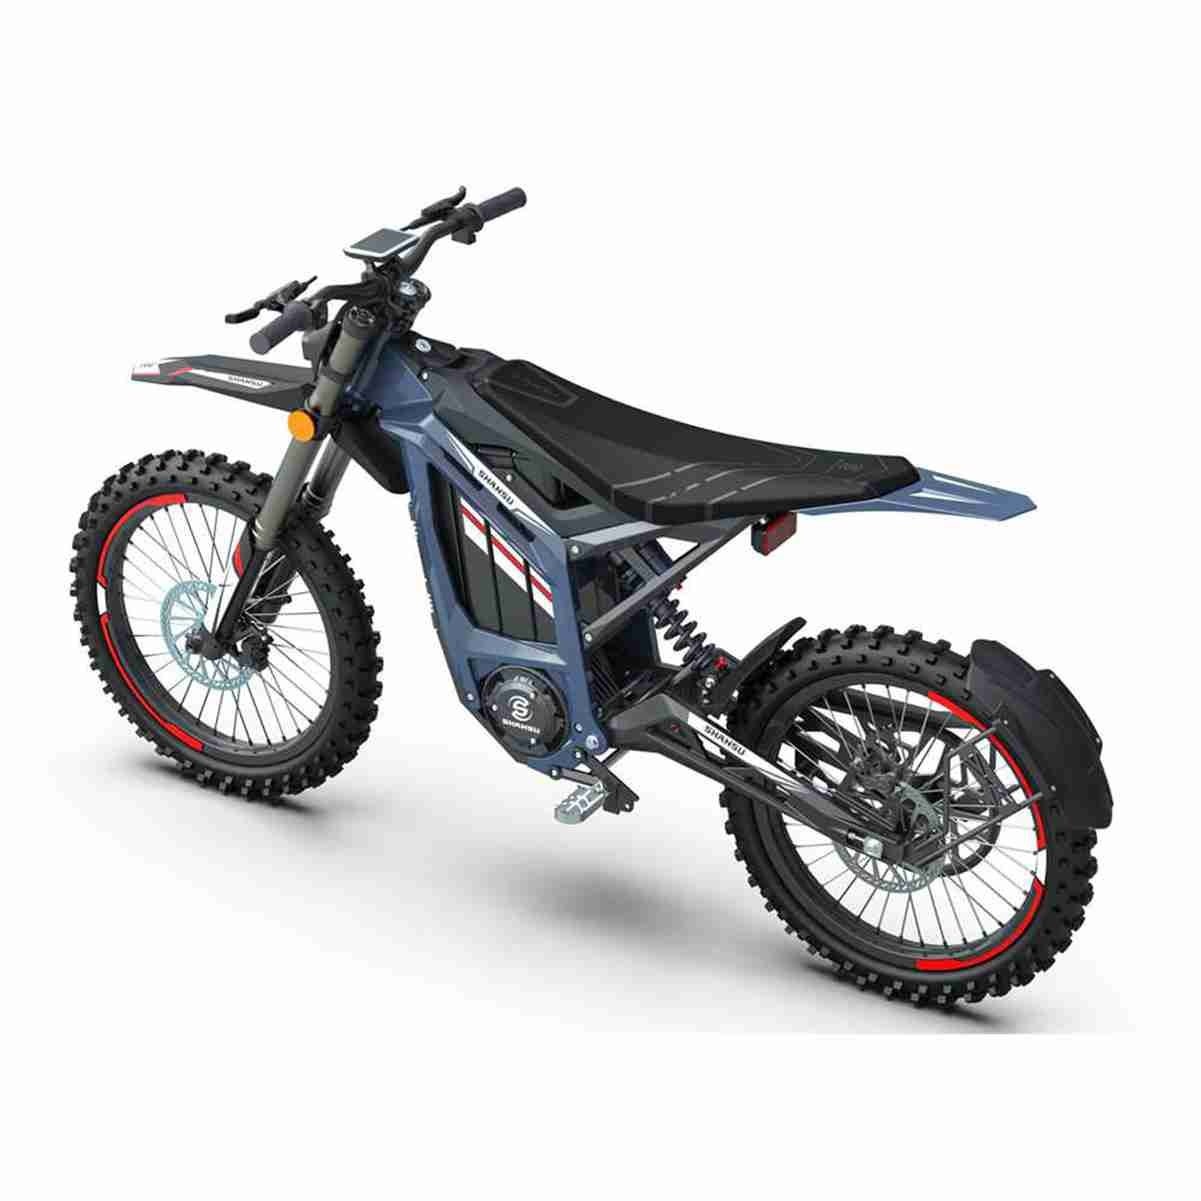
2000w Electric Motorcycle supplier
2000w Electric Motorcycle - Rooder China Suppliers and Factory. With our excellent administration, strong technical capability and strict excellent control method, we carry on to offer our clients with responsible good quality, reasonable costs and great companies. We intention at becoming considered one of your most responsible partners and earning your pleasure for 2000w Electric Motorcycle, Fat Tire Ebike , A Electric Dirt Bike , Big Tyre Electric Bike ,2 Wheel Electric Bike . We have exported to more than 40 countries and regions, which have gained good reputation from our costumers all over the world. The Rooder best electric scooters for adults, electric bicycles, electric motorcycles and citycoco will supply to all over the world, such as Europe, America, Australia,British , Uzbekistan ,Sweden , kazan .With many years good service and development, we've a professional international trade sales team. Our products have exported to North America, Europe, Japan, Korea, Australia, New Zealand, Russia and other countries. Looking forward to build up a good and long term cooperation with you in coming future! Electric Scooter Manufacturer High Quality electric scooter for sale Videos Factory Tour Electric Scooters Electric Bicycles Citycoco﻿ Youtube Videos -- Rooder electric scooters Youtube Videos -- electric bicycles Youtube Videos -- citycoco choppers Youtube Videos -- electric scooter spare parts best electric scooters Categories: electric scooters electric bicycles citycoco electric motorcycles electric scooter parts electric mountain bike electric moped mobility scooters electric scooters wholesale Hot Products 2024 2025 2026: long range electric scooter electric scooter factory electric scooter for adults city coco electric bike electric motorcycle electric dirt bike scooters for sale fat tire electric bike best e bikes electric scooter with seat 2024 adult scooter Certificates best e scooter Warranty -- Help Center e scooter for adults troubleshooting three wheel electric scooter OEM Become A Dealer of electric motor scooter for adults --- Please contact Whatsapp number of Electric Scooters Manufacturer --- HOME | Electric Scooter Wholesale Website Contact Us Right Now to Get Best Price for Bulk Order!
Brand: Rooder
Category: Vehicles & Parts > Vehicles > Motor Vehicles > Motorcycles & Scooters > Electric Motorcycles & Scooters